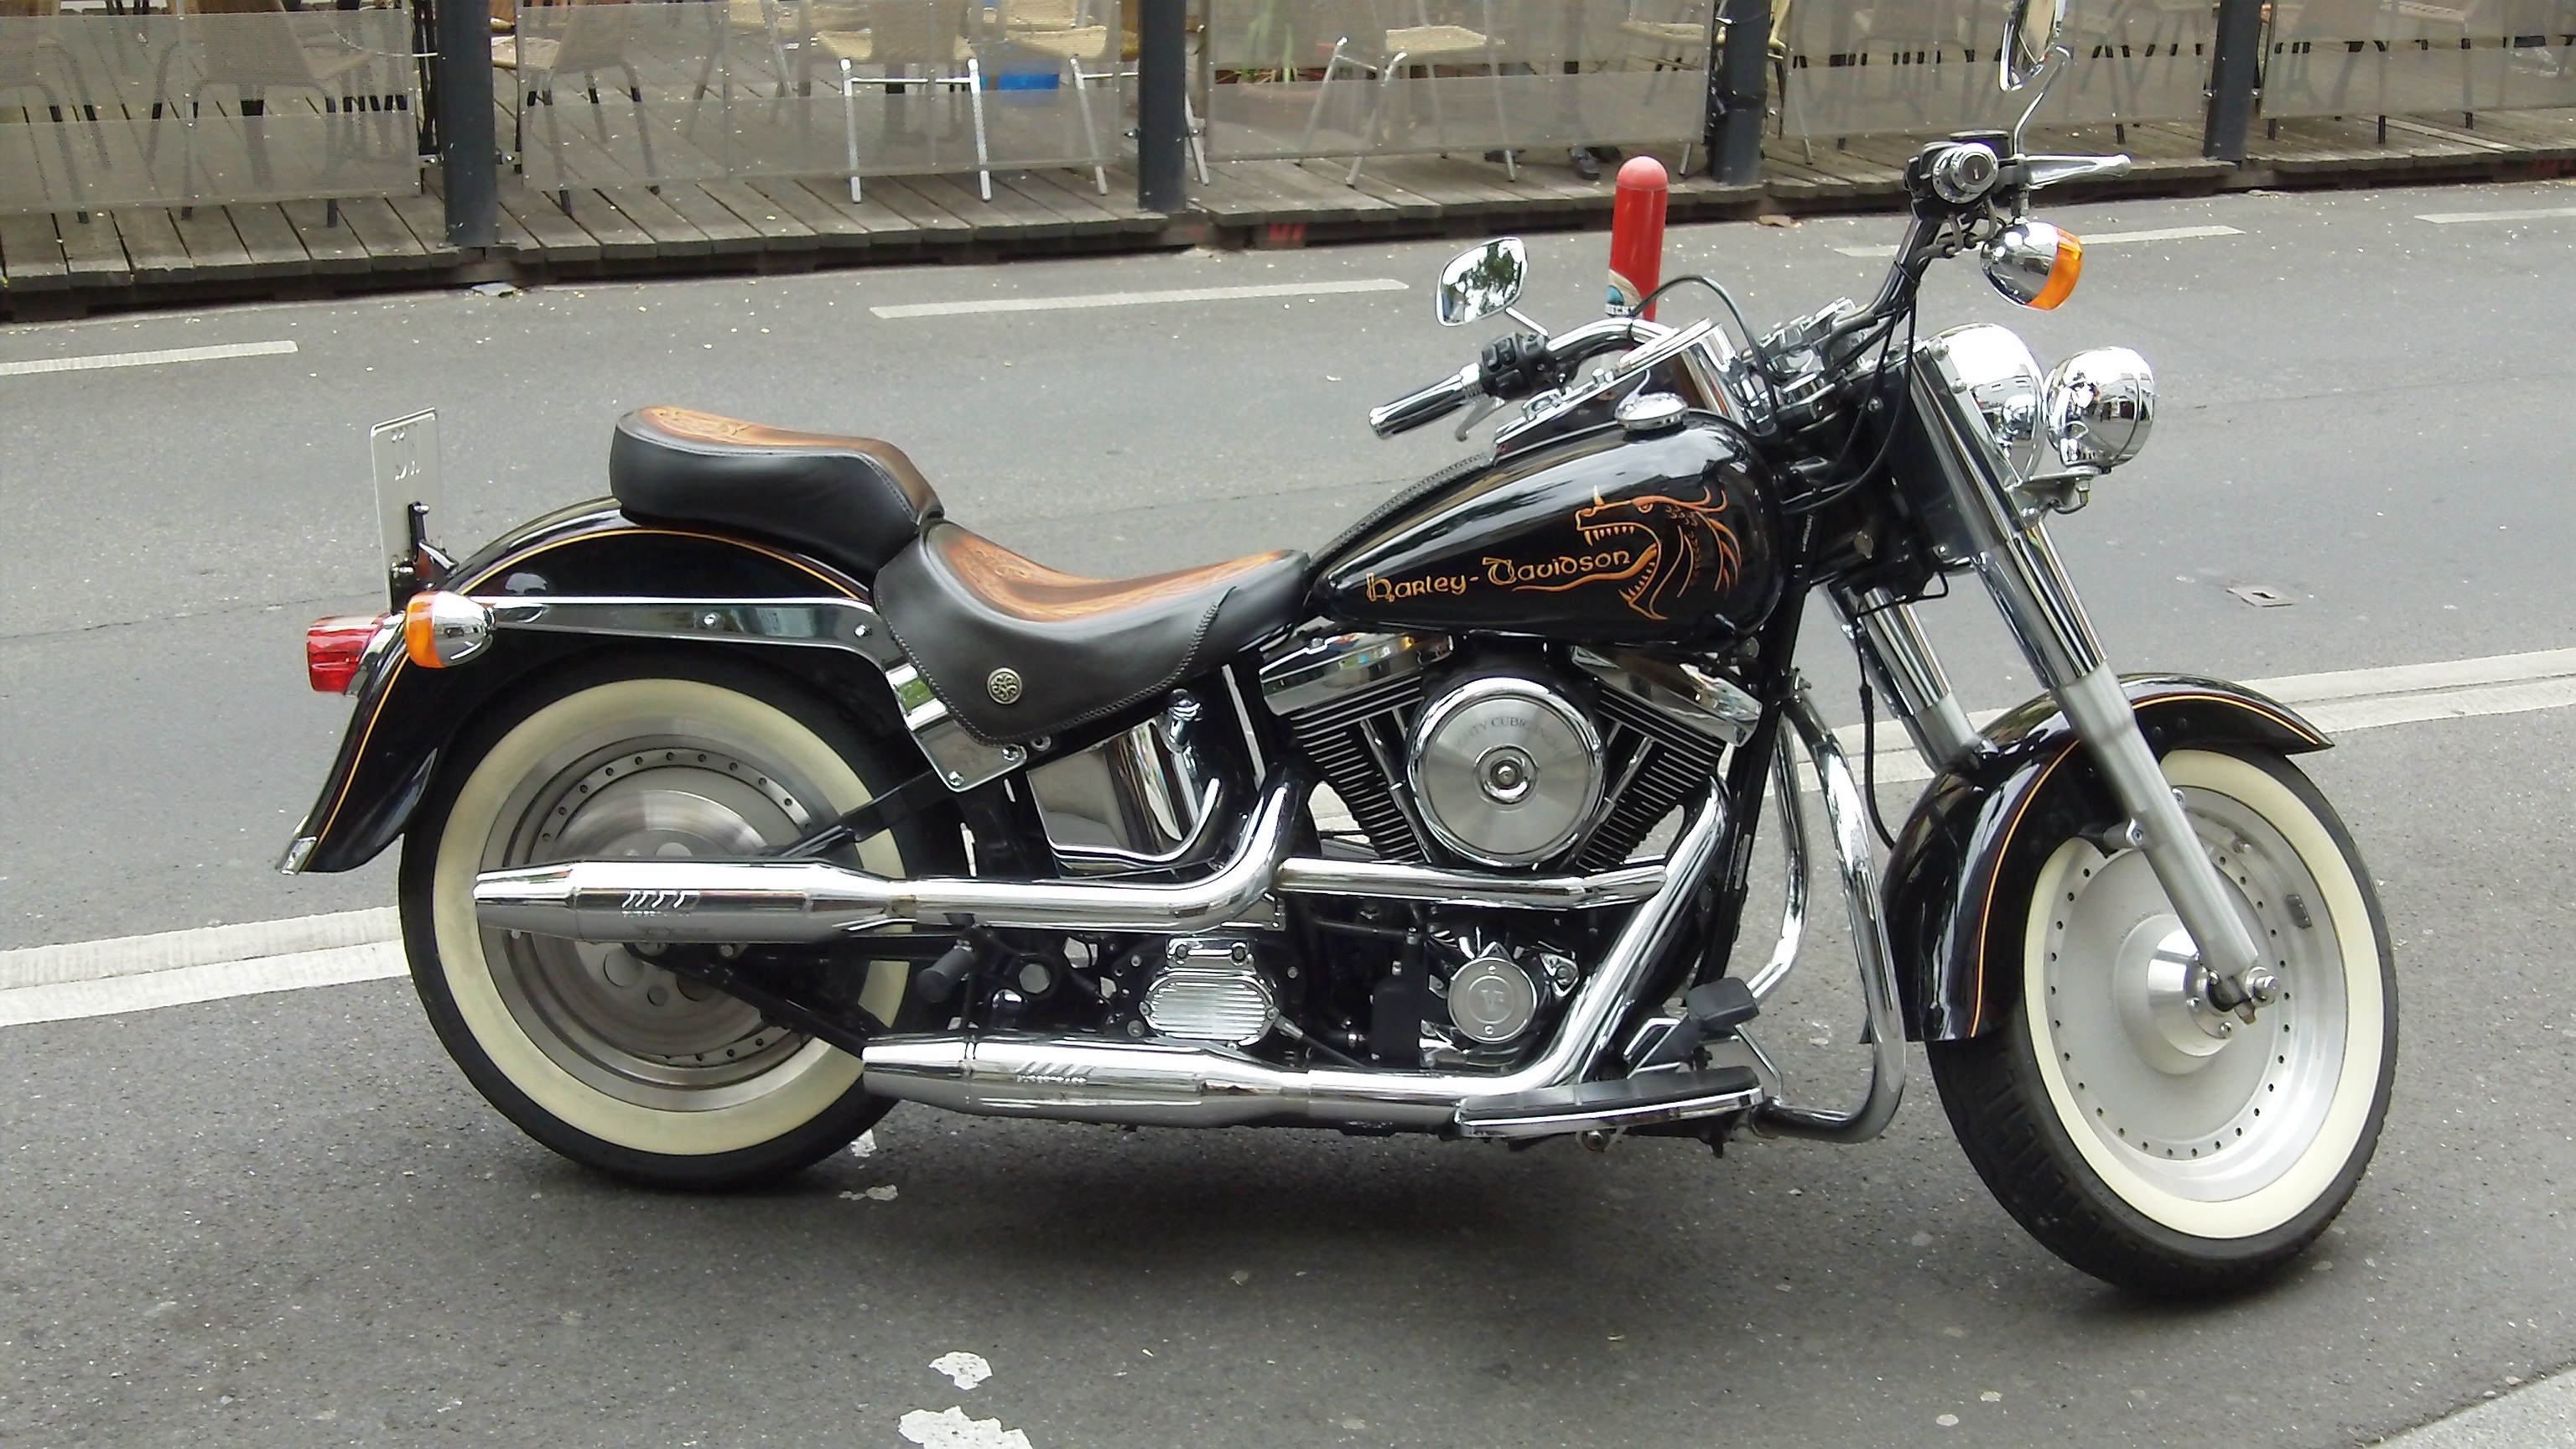
car, wheel, vehicle, motorcycle, motor vehicle, harley, cruiser, motorcycling, krad, land vehicle, automobile make